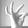
ASL letter: F